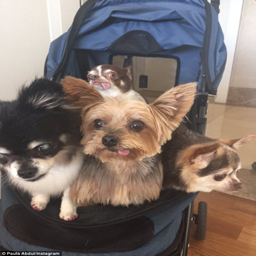
leaders of the pack : on monday it looked like person was heading out with all four of her dogs in tow , as she took a cute snap of the gang in a stroller